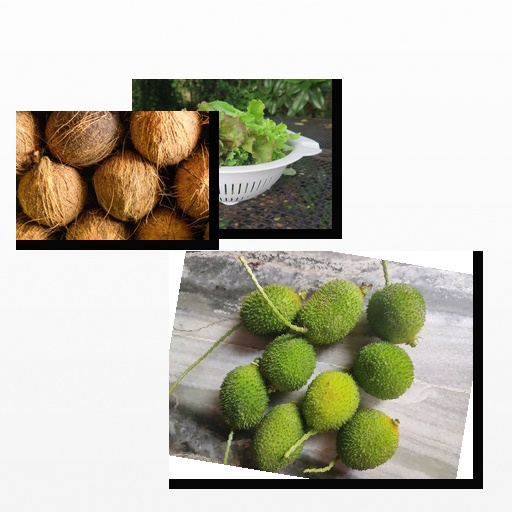
Food items: lettuce, coconut, spiny_gourd